William Shakespeare

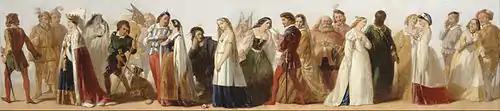
"Procession of Characters from Shakespeare's Plays" by an unknown 19th-century artist

He was survived by his wife and two daughters. Susanna had married a physician, John Hall, in 1607, and Judith had married Thomas Quiney, a vintner, two months before Shakespeare's death. Shakespeare signed his last will and testament on 25 March 1616; the following day, Thomas Quiney, his new son-in-law, was found guilty of fathering an illegitimate son by Margaret Wheeler, both of whom had died during childbirth. Thomas was ordered by the church court to do public penance, which would have caused much shame and embarrassment for the Shakespeare family.